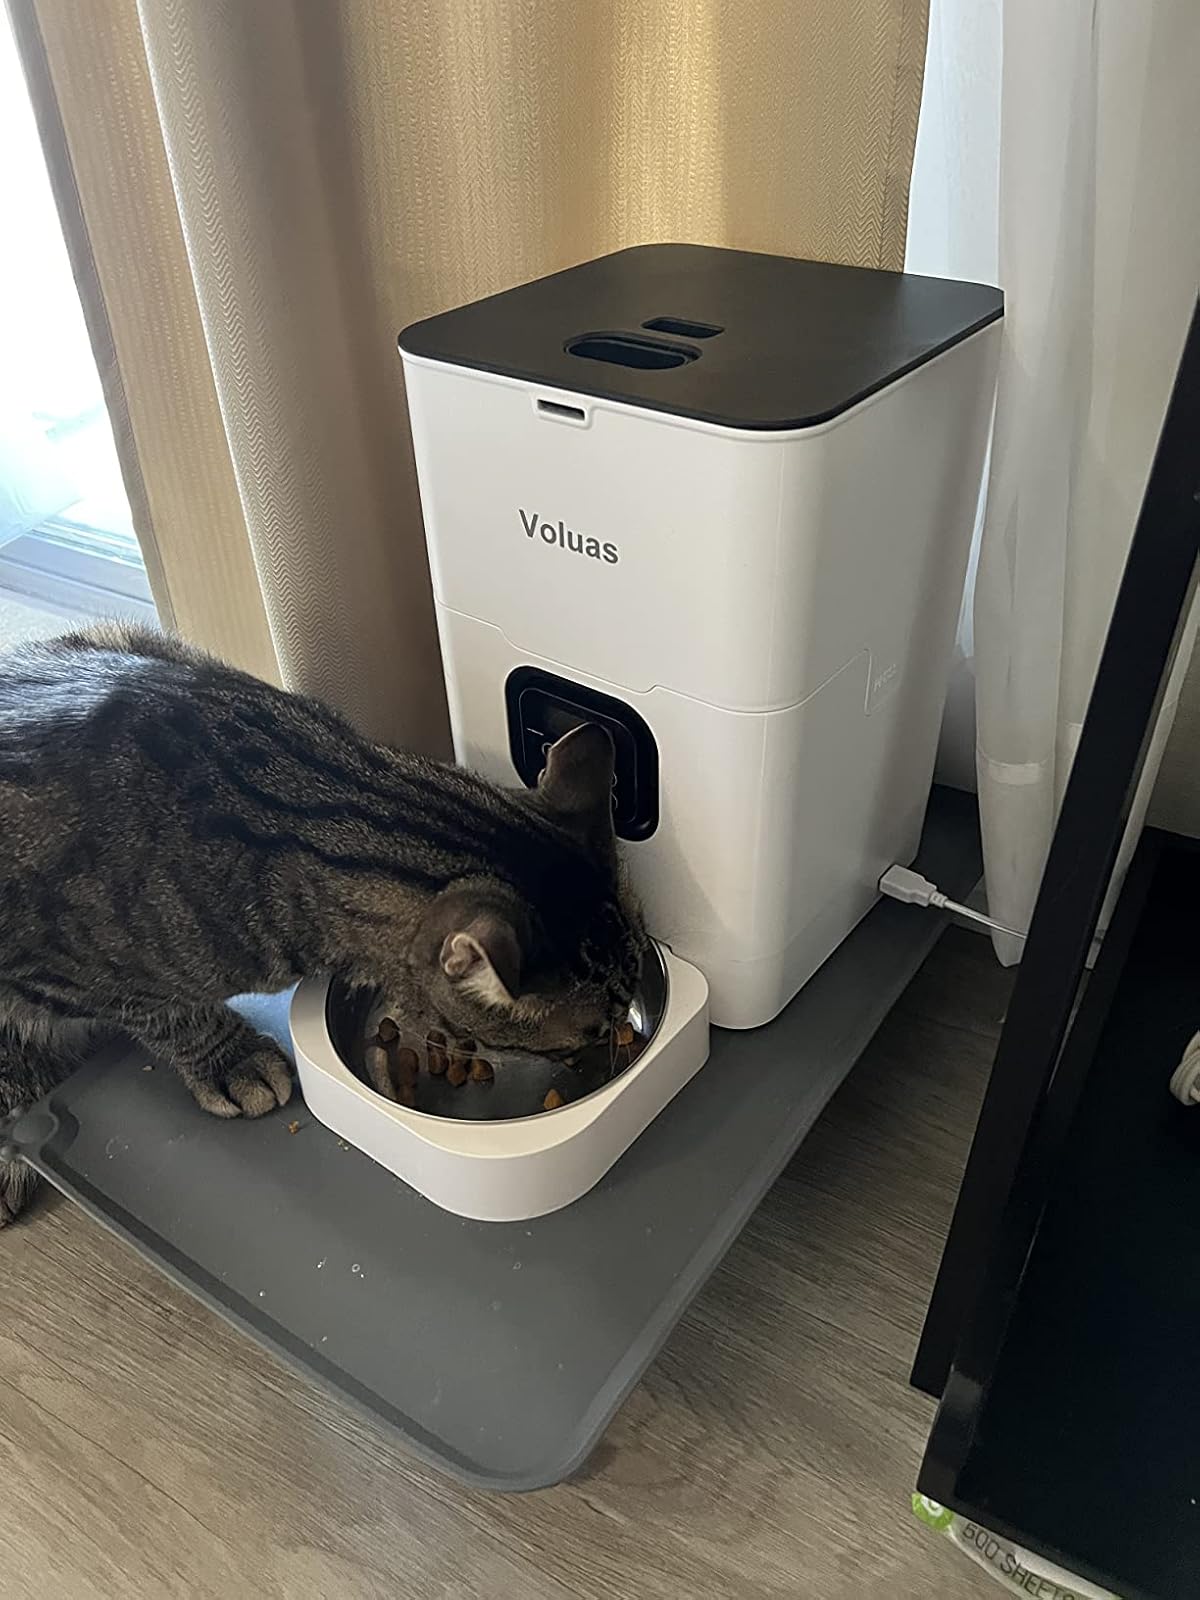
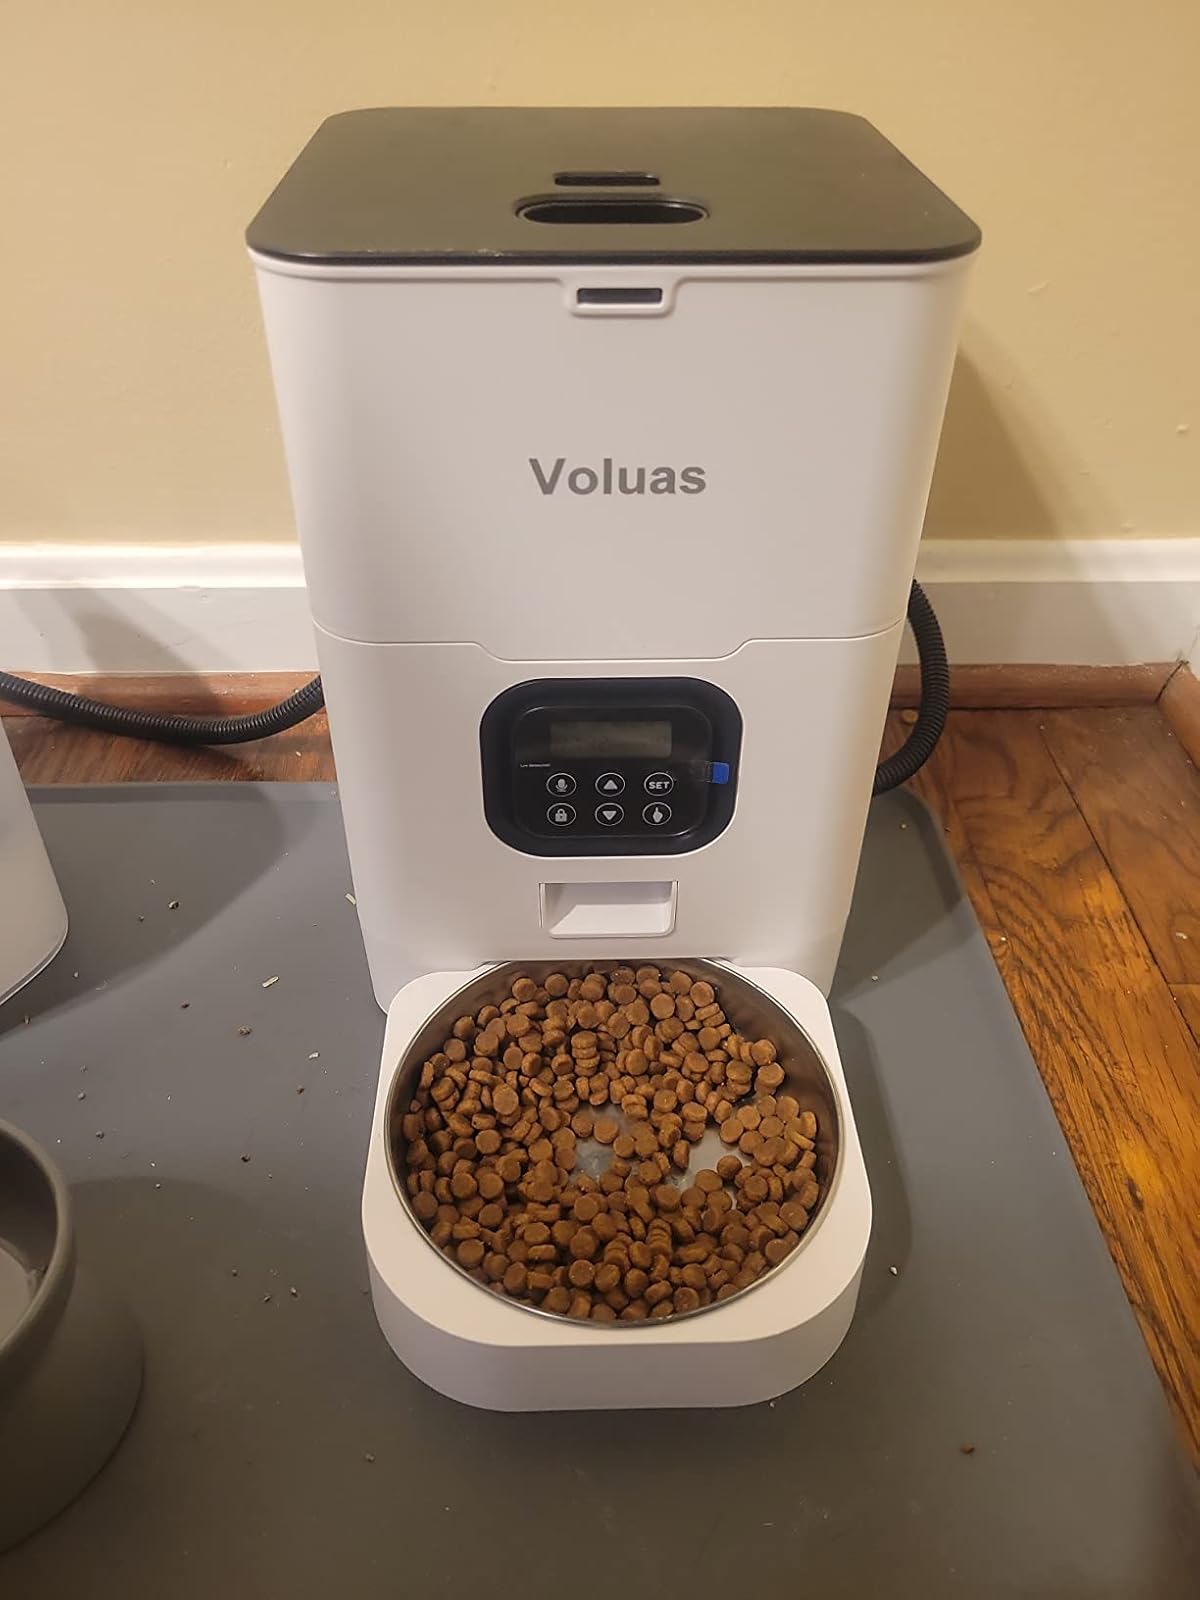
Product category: items_feeder
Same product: yes